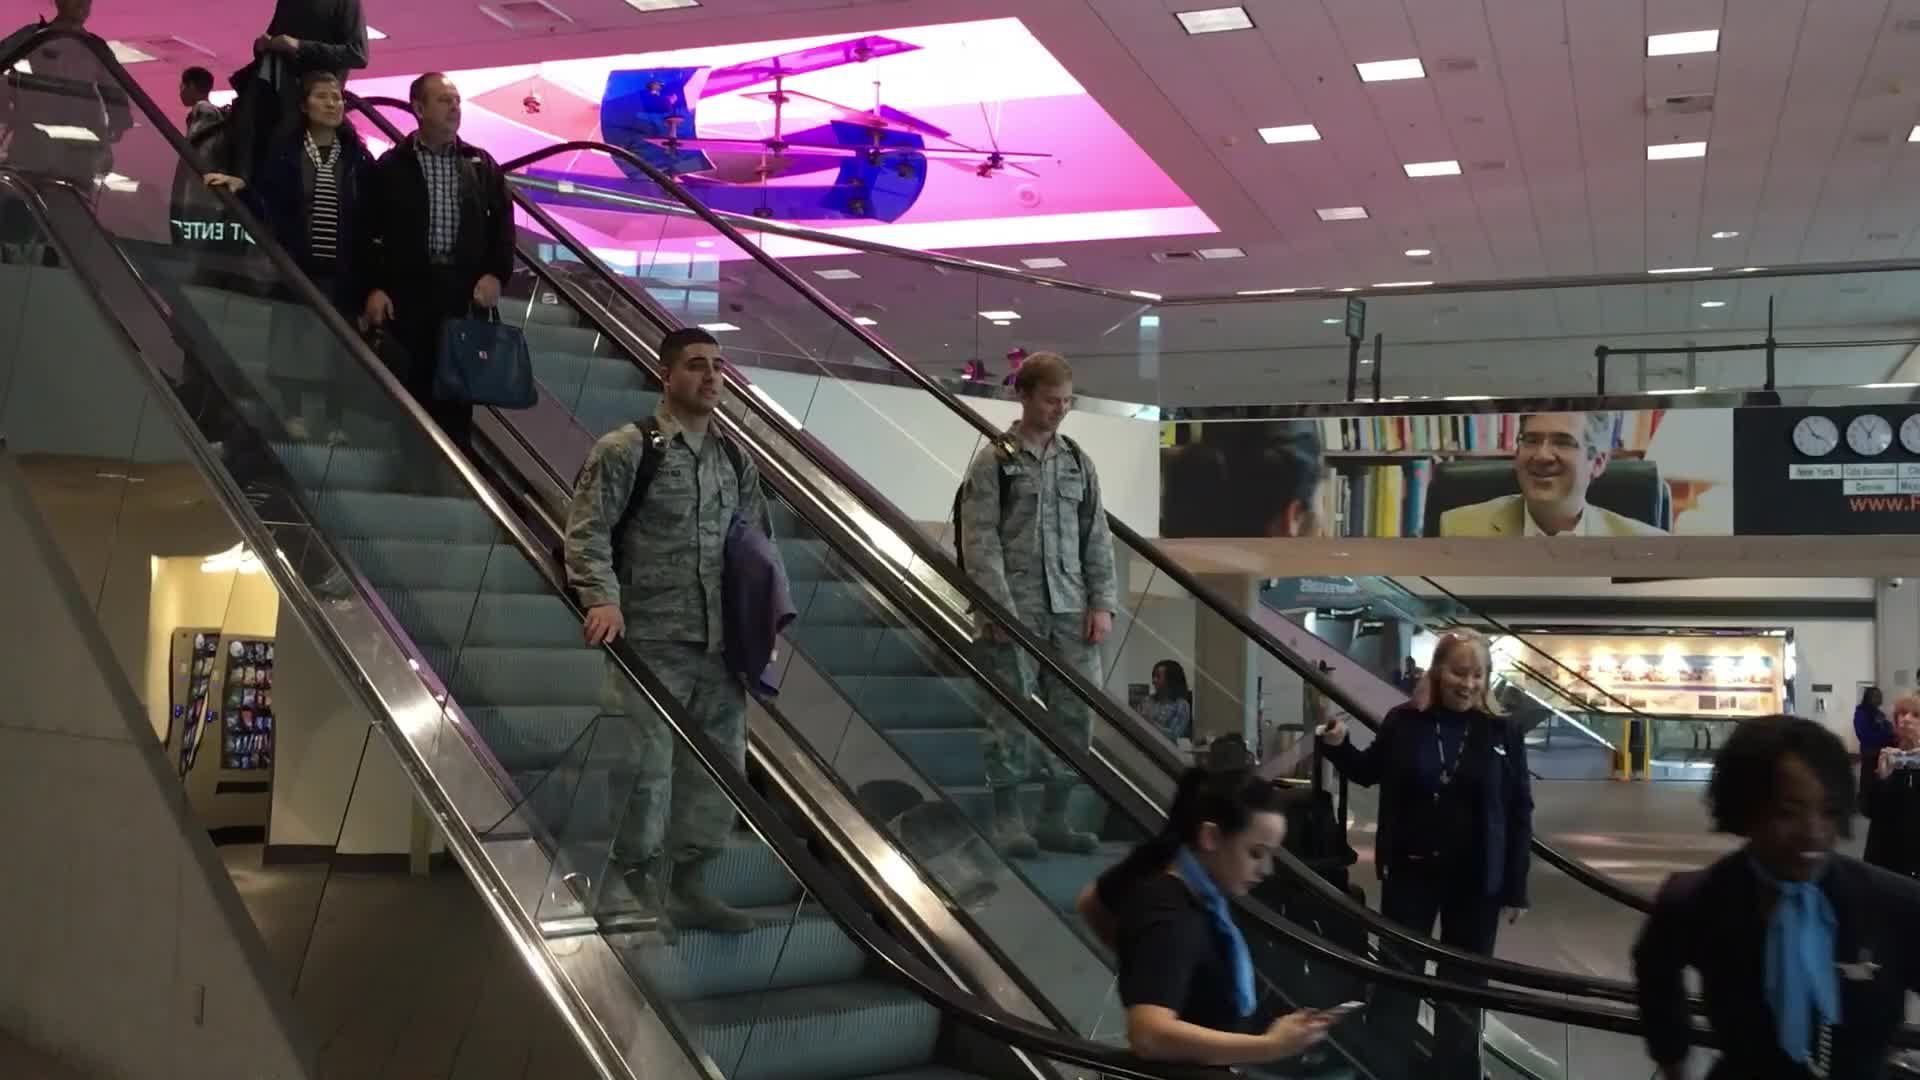
airport, airforce, escalator, transport, public transport, reserve